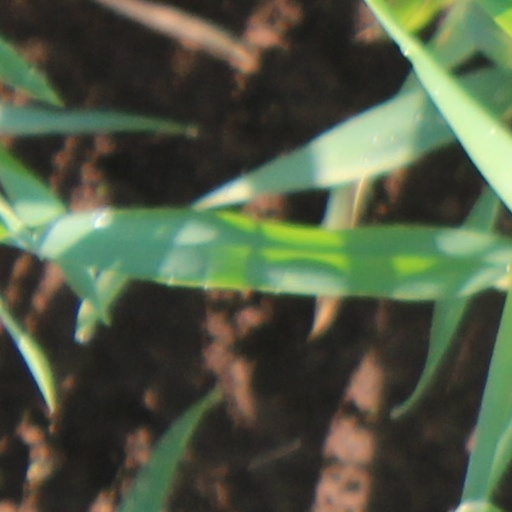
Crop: wheat